Dorothy Hammond

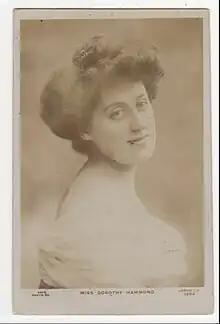
Hammond circa 1900

Hammond was born Dorothy Frances Plaskitt in 1876, the daughter of Lydia (née Webb) and Joshua Plaskitt.